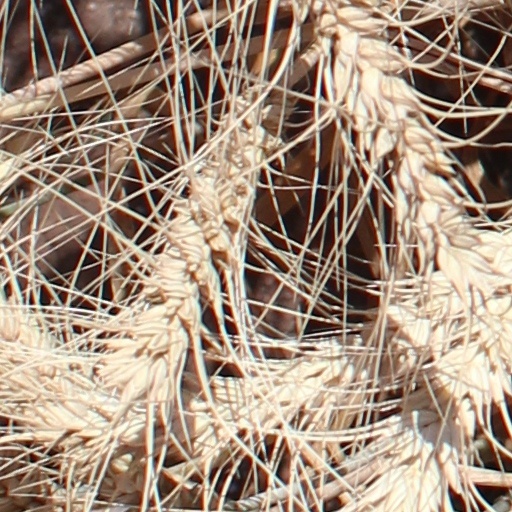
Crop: wheat